Democrats 66

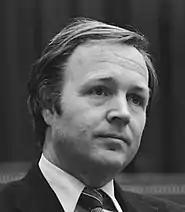
Jan Terlouw, leader from 1973 to 1982

The party participated in the 1967 general election, with Hans van Mierlo as its lead candidate. The party won an unprecedented seven seats in the House of Representatives. In the 1971 general election, the party won an additional four seats and it formed a shadow cabinet with the Labour Party (PvdA) and the Political Party of Radicals (PPR). In the 1972 general election, the three parties formed a political alliance called the "Progressive Agreement" (PAK) and presented the common electoral program "Turning Point '72" ("Keerpunt '72").